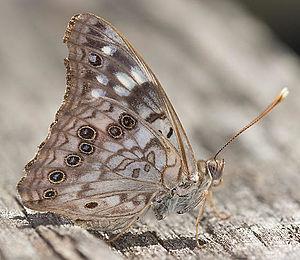
Le Papillon du micocoulier est un insecte lépidoptère de la famille des Nymphalidae, de la sous-famille des Apaturinae et du genre Asterocampa.